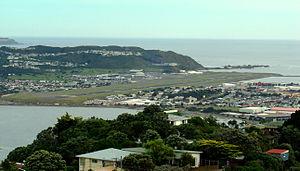
L'aéroport international de Wellington est situé dans la banlieue de Wellington, desservant ainsi la capitale néo-zélandaise. Il est le 3ᵉ aéroport néo-zélandais par sa fréquentation avec un total de 5 373 622 passagers au 31 mars 2013 et le 2ᵉ en mouvement de fret. L'aéroport dessert pratiquement toute la Nouvelle-Zélande avec des liaisons nationales et régionales. Il est connecté aux principales villes de l'est de l'Australie